Royal Malay Regiment

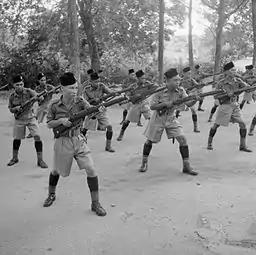
Soldiers of the Malay Regiment practising with bayonets on Singapore Island, October 1941

Beginning in 1920, local rulers in British Malaya, led by Sultan Iskandar (Sultan of Perak), Tuanku Muhammad (Yang di-Pertuan Besar of Negeri Sembilan, Raja Chulan (Perak royalty) and Abdullah Dahan ("Undang" of Rembau) urged Britain's Colonial Office to raise an infantry regiment from the colonial population. During this period, British and Indian troops, including the Burma Rifles, were stationed in Malaya for internal security duties. On 23 November 1932, the War Office approved the formation of the Malay Regiment as a British Colonial Auxiliary Forces unit consisting of British officers and Malaysian other ranks. Shortly afterwards on 23 January 1933, the Federated Malay States passed the Malay Regiment Act, which stipulated that $70,000 of government funds would be used to purchase the Kong Sang Rubber Estate in Port Dickson and convert it into a military recruit training centre for the regiment's new recruits.